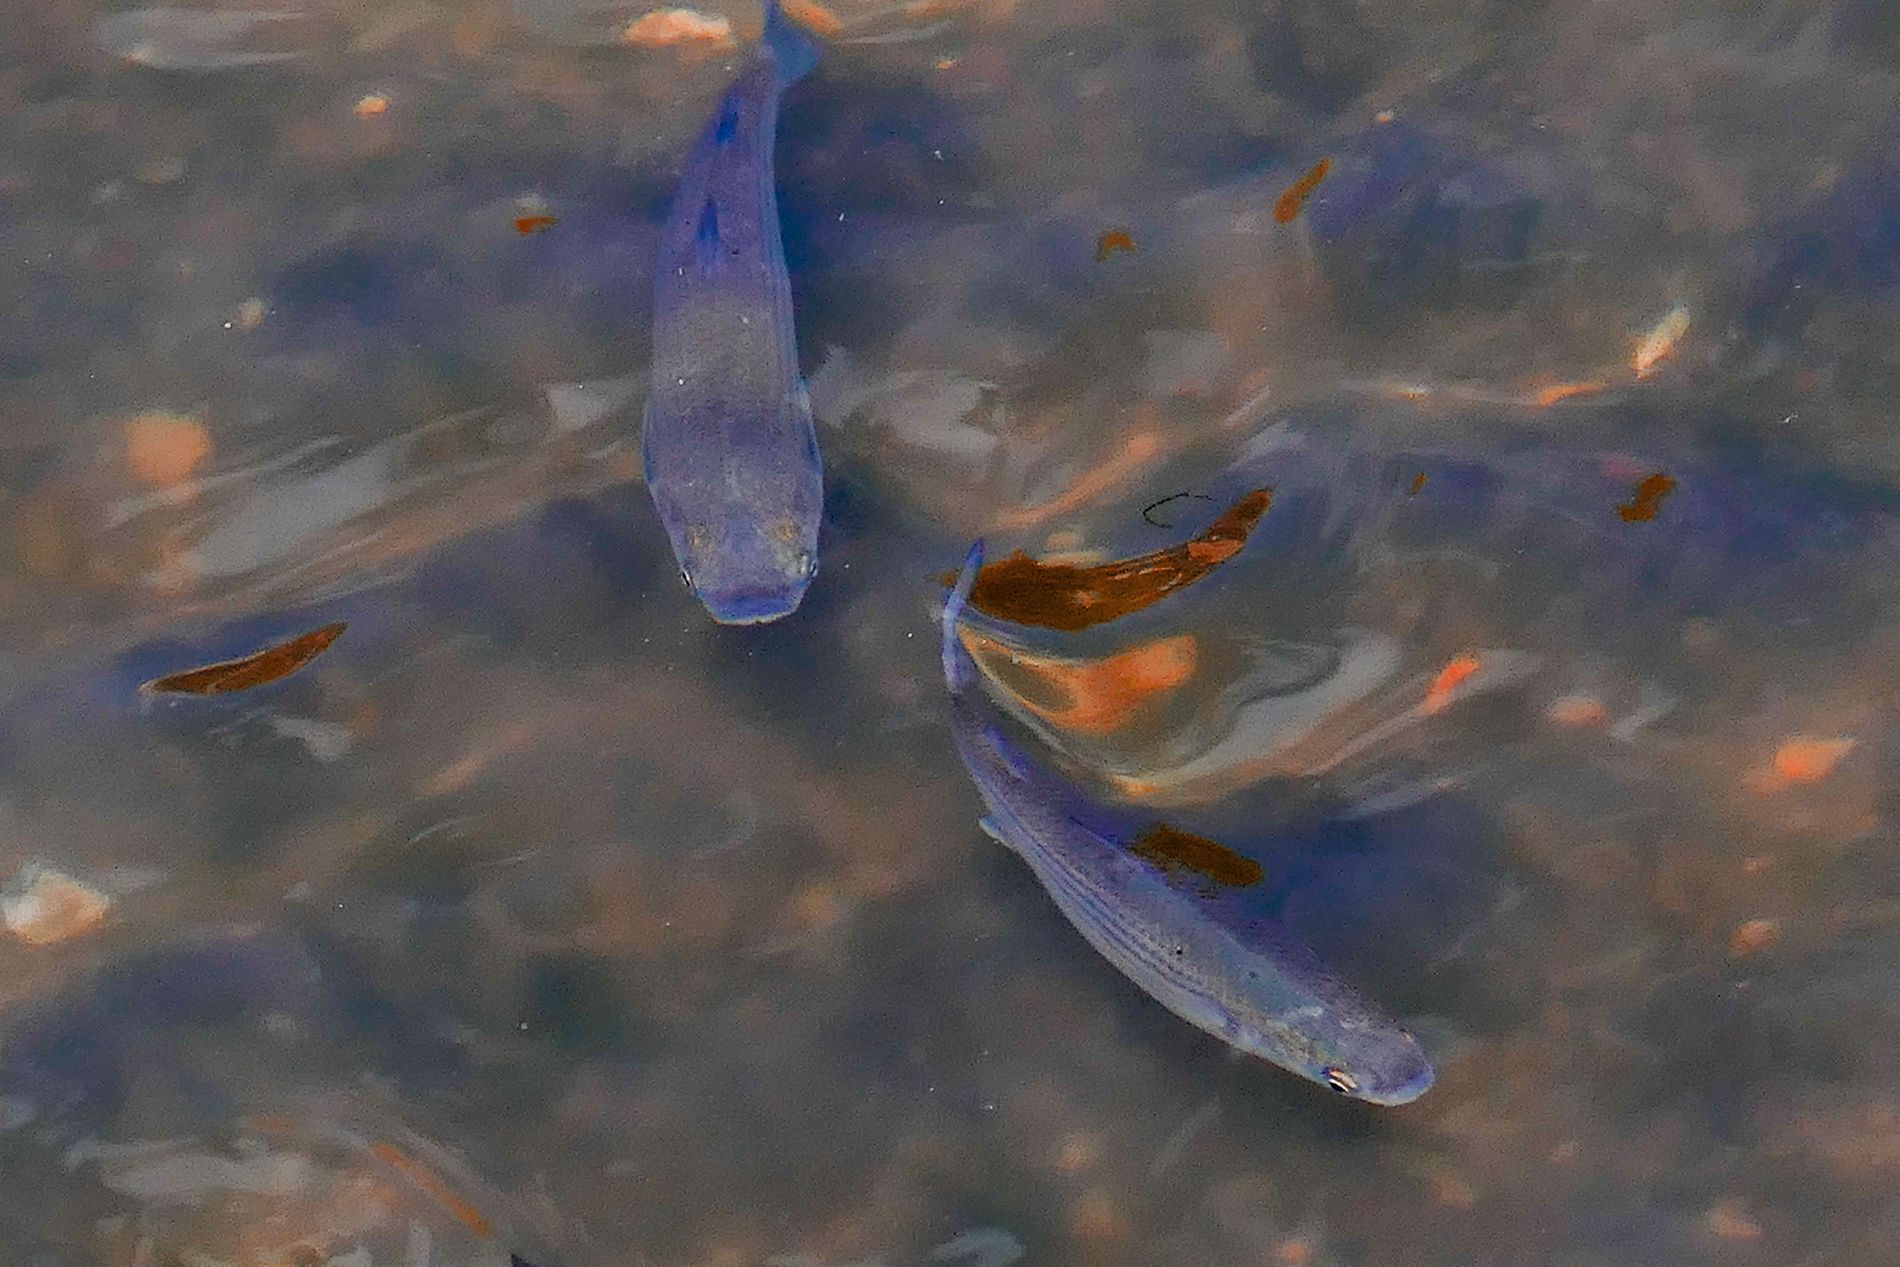
Two fish in water.
This is a photo of two fish swimming in water. The water is a bit muddy, There are floating leaves around it. The fish look blue or bluish-grey and see them clearly near the surface.
The Lighting is Natural light, possibly taken during the day. Photography angle: Top-down view shot from above to see The whole Scene. The Color palette: Mostly blue, grey, and brown tones Which make the mood Calm and peaceful,
Labels: Aquatic, Water, Animal, Fish, Sea Life, Carp, Koi, Outdoors, Nature, Herring, Leaf
Camera: Panasonic DMC-TZ100
Aperture: F5.9
Exposure: 1/400 sec
ISO: 125
Focal length: 91.0 mm